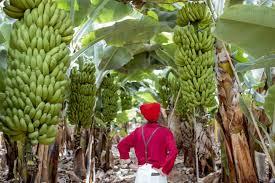
Mwanamke mmoja aliyevalia mavazi ya rangi nyekundu. Anaonekana akiangalia matunda ya ndizi ya rangi ya kijani yanayoning'ina kutoka kwenye mgomba wake.